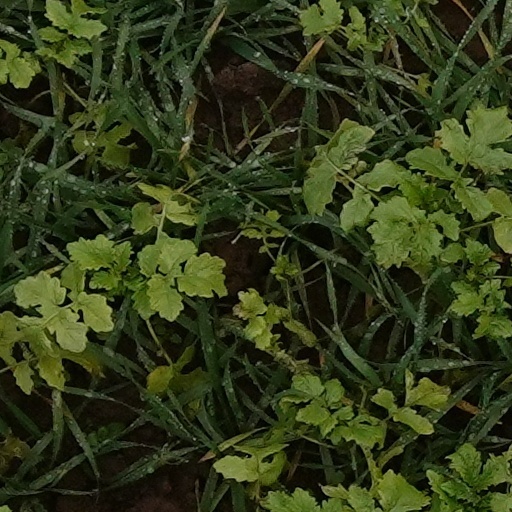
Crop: wheat